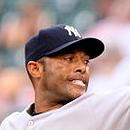
Age: 37